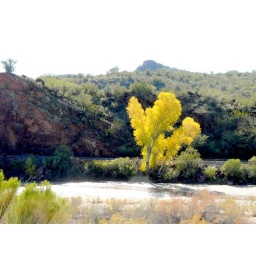
Cottonwood tree beside the river